Alfred Ehrenreich

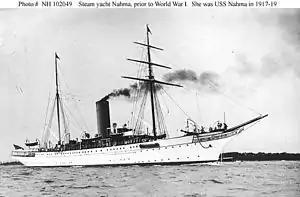
"Nahma/Istar"

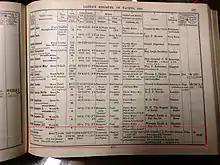
1926 Lloyd's yacht register "Istar"

The ship chosen for conversion was "Istar", a 300 ft luxury yacht, built in 1897 for New York property millionaire Robert Goelet, and originally named "Nahma". After Goelet's death the yacht stayed in family hands, but in WWI it was used by the US Navy. During the prohibition years in America it became a rum-runner, after which Prince and Princess Andrew of Russia proposed to take it on a world cruise with paying guests. However, this failed to materialise and the vessel came into the ownership of two Englishmen, ex-Royal Naval Commander Charles Lester Kerr and ex-army Major Robin Thynne, both of whom became directors of Marine Products. They sold the yacht to the company in exchange for 250,000 ordinary shares. Ehrenreich sold his British and Colonial patent rights to the company using this same arrangement. Ehrenreich and Thynne were joint managing directors and Kerr the overseas director. He was with Ehrenreich in New Zealand and Australia in 1927 when the two had a disagreement. Kerr returned to England, where he found it necessary to sue (unsuccessfully) for loss of earnings.